And Then There Were None (1974 film)

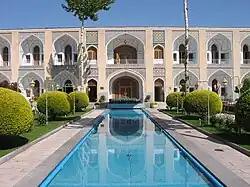
Courtyard of the Abbasi Hotel, as seen in the film

The 1974 film reuses the script of the 1965 version, even calling Oliver Reed's character "Hugh" instead of "Phillip," which was the character's name in the novel and play. It is set in an abandoned hotel in the Iranian desert.